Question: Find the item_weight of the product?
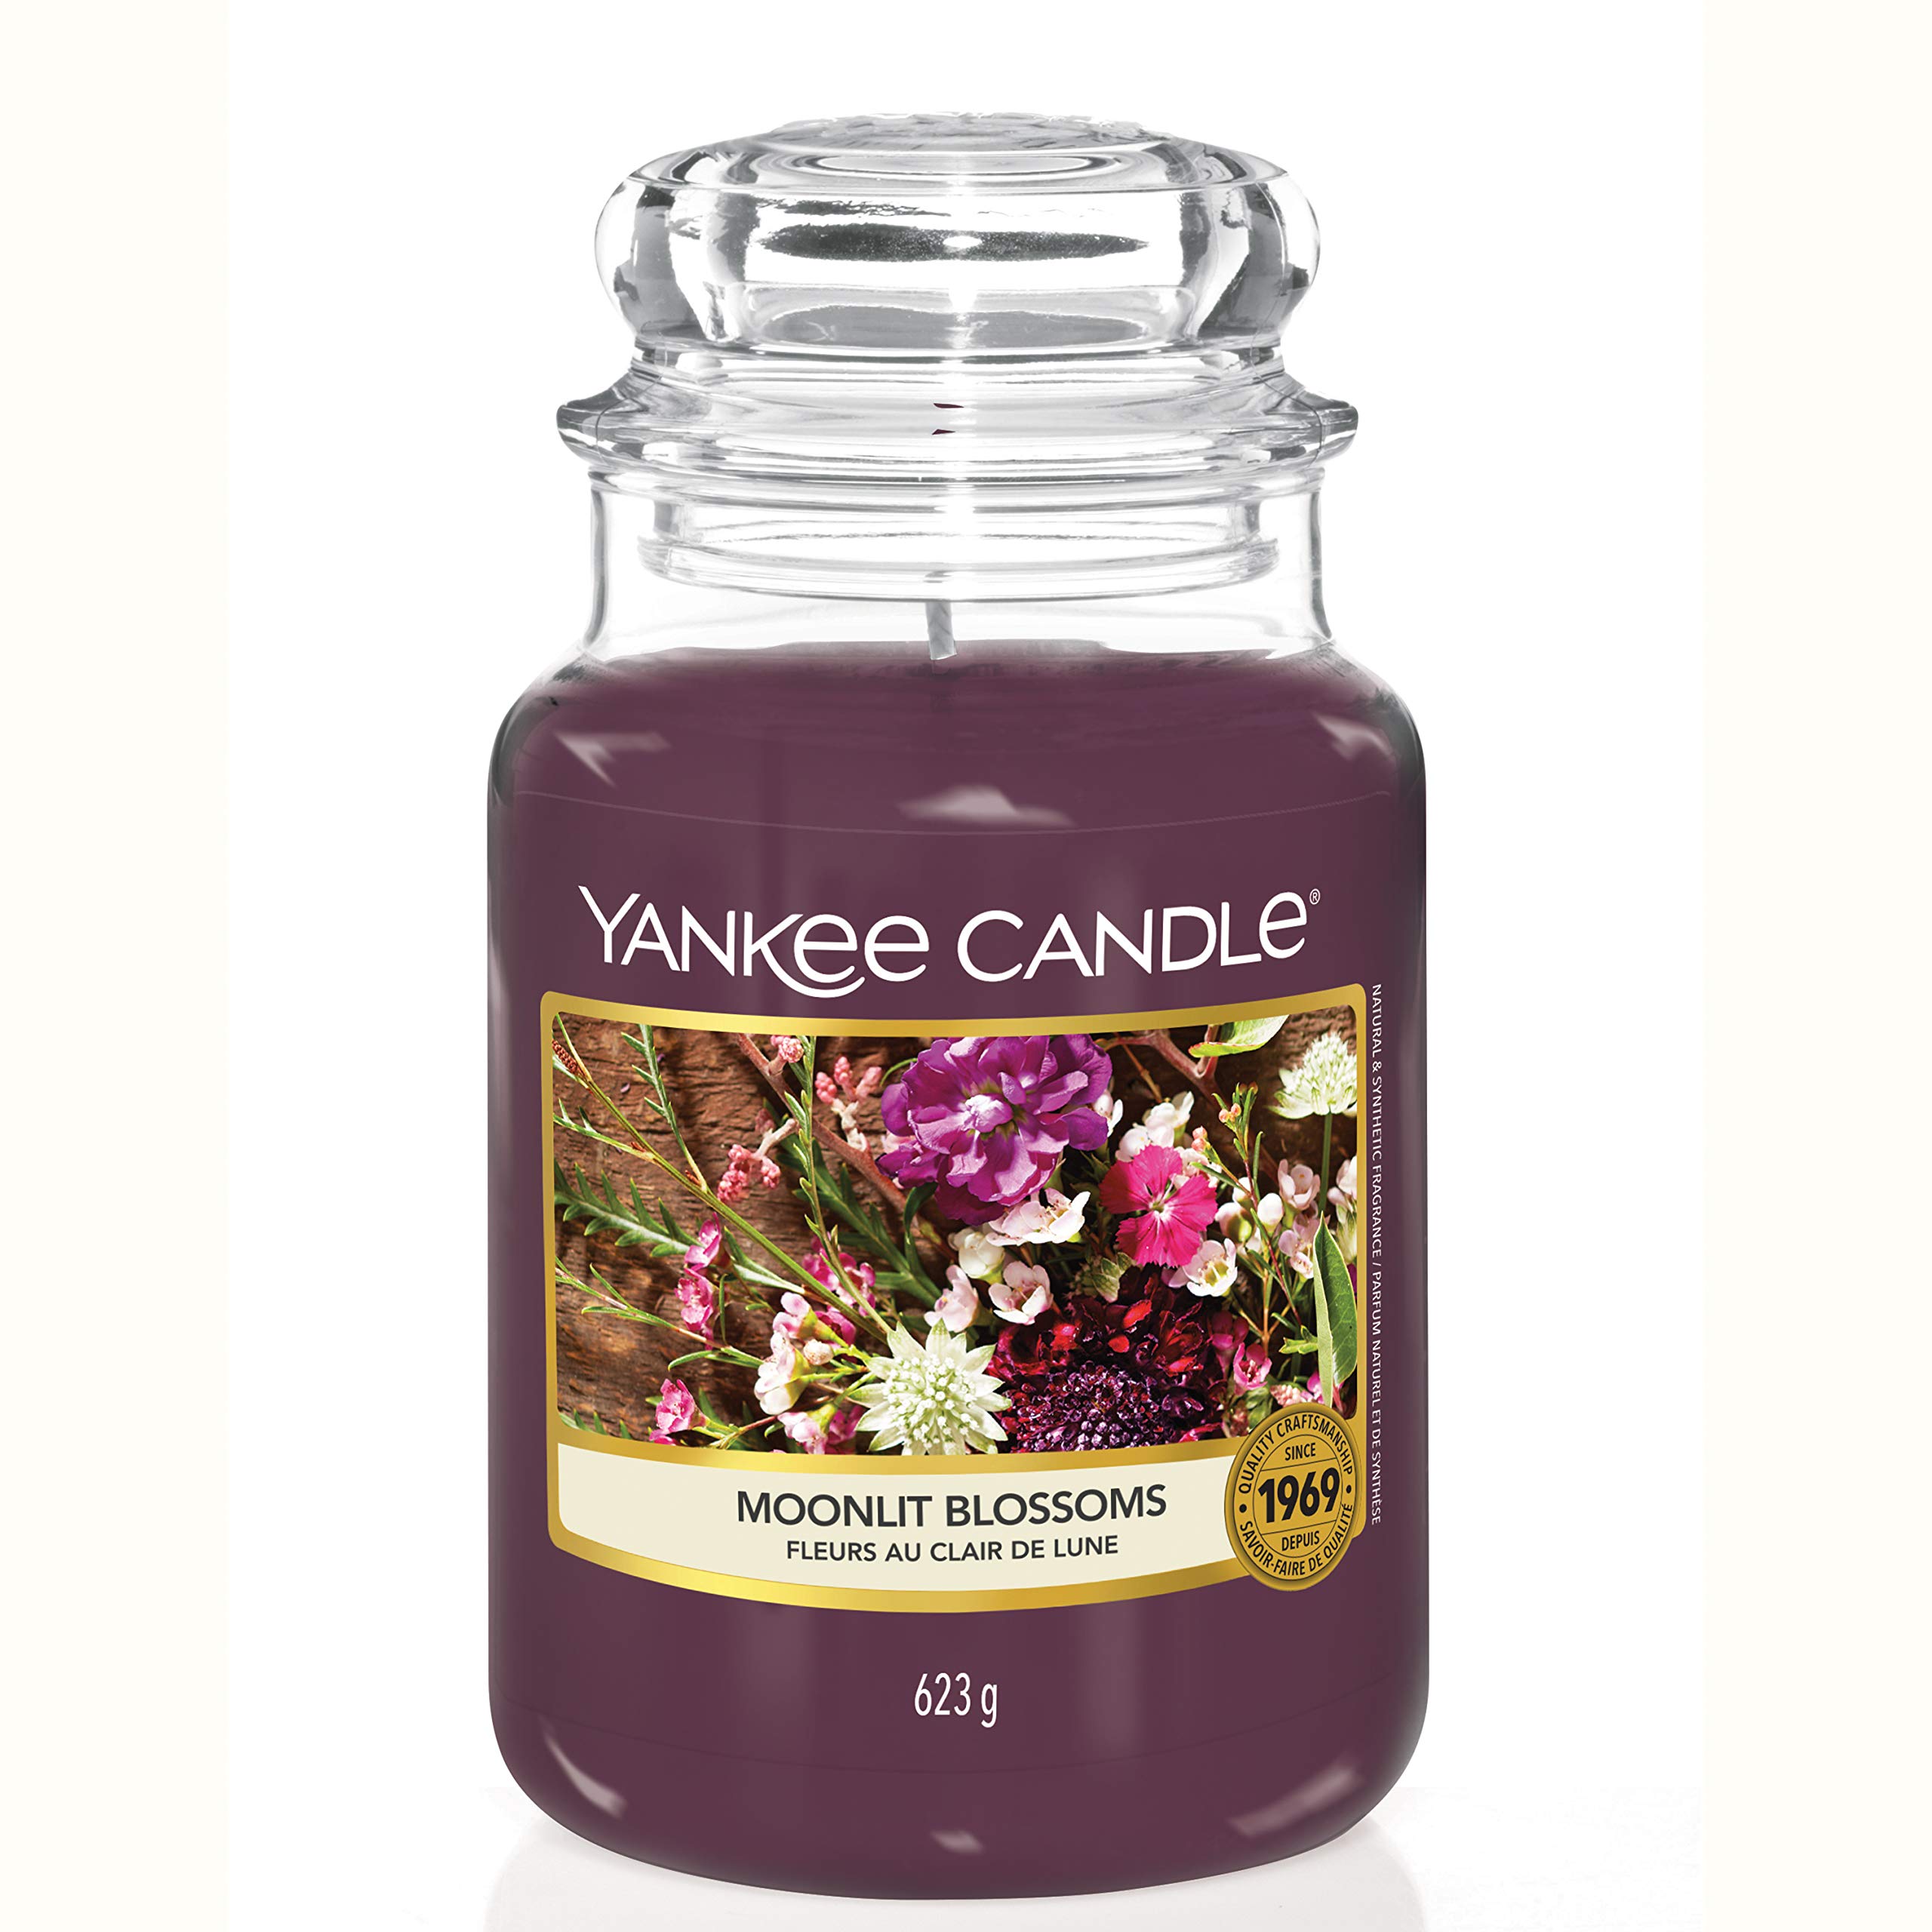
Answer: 623 gram